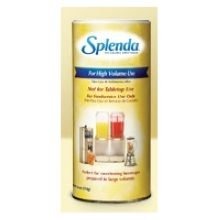
Item Name: Splenda No Calorie Sweetener Canister, 16 Ounce -- 12 per case.
Bullet Point: Tastes like sugar
Product Description: Splenda No Calorie Sweetener Canister, 16 Ounce -- 12 per case. SPLENDA No Calorie Sweetener Pouches and Canisters allow you to offer customers the great taste of the sweetener they enjoy in your back-of-house applications or in vending machines. Available in five sizes to fit your needs, these packaging formats let you seamlessly offer the customer-attracting SPLENDA Brand from your sweetener hoppers or anywhere you serve high-volume beverages like iced tea, low-calorie lemonade, fruit drinks and more.
Value: 192.0
Unit: Ounce

Price: 82.155